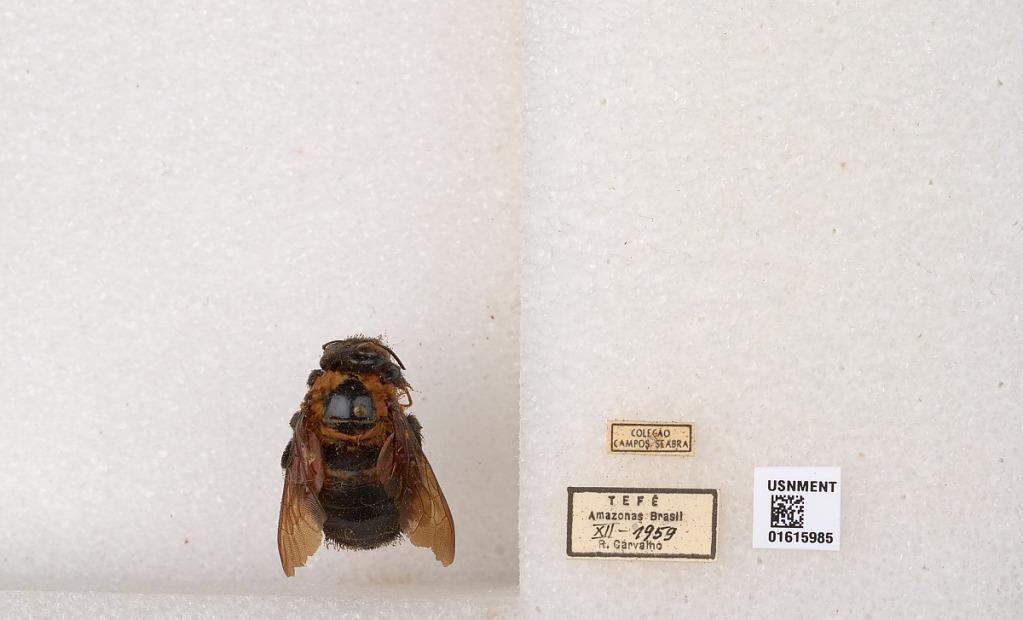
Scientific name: Xylocopa (Neoxylocopa) similis Smith
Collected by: R. Carvalho
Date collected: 1959-12-1
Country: Brazil
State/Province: Amazonas
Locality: Tefe